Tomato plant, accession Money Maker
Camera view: bottom (45 deg); turntable rotation: 300 degrees
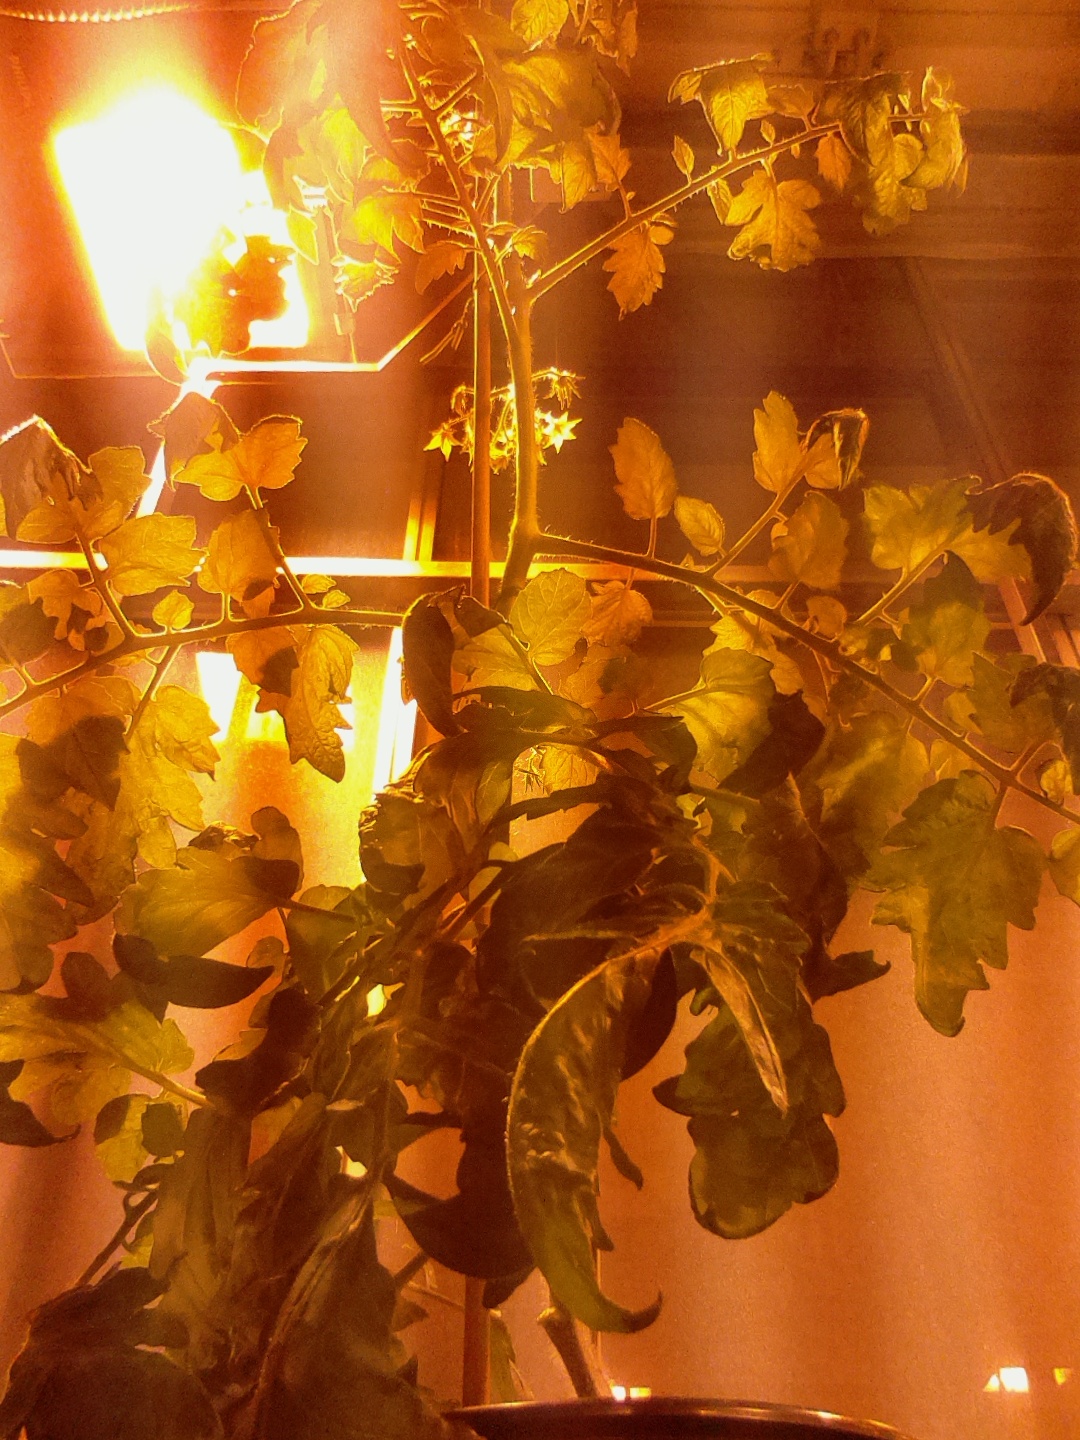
BBCH growth stage 70: Fruits at the main stem or branches visibles